Rescue (Philippine TV program)

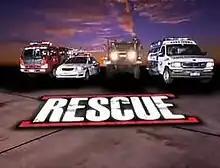
Title card

Rescue is a Philippine television documentary show broadcast by GMA Network. Hosted by Arnold Clavio, it premiered on May 13, 2010. The show concluded on February 14, 2013.